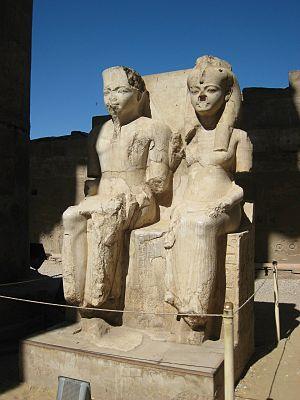
Toutânkhamon est le onzième pharaon de la XVIIIᵉ dynastie. Selon les dernières études génétiques, il est le fils d'Akhenaton et de la propre sœur de ce dernier, dont l'identité est inconnue, mais désignée comme Younger Lady, dont la momie est répertoriée KV35YL. Manéthon l'appelle Chebres.